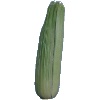
Label: corn_husk